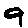
Label: 9